Cooper, Texas

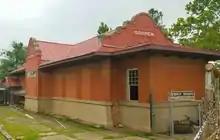
Texas Midland railroad depot, erected in 1913

Texas State Highway 154 (TX 154) intersects the city, passing through the central portion of Cooper. The highway begins at its terminus in the western portion of Cooper. The roadway travels eastward through central Cooper, before bending southeast and exiting the city. TX 154 travels within the Cooper proper for approximately . TX 154 was first constructed through Cooper on September 26, 1935. State Highway 24 bypasses Cooper as a four-lane divided highway. Only of the highway pass through Cooper, traveling through the western edge of the city limits. TX 24 was originally designated through Cooper on September 26, 1939. However, TX 24 was rerouted around Cooper and, on January 14, 1991, the long portion of highway was redesignated as Texas State Highway 24 Business.